Halla Church, Gotland

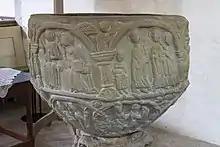
The baptismal font by Hegvald

The oldest part of Halla Church is the Romanesque nave, dating from circa 1200. The tower is slightly later, while the disproportionately large choir is from the middle of the 14th century, in Gothic style and replacing an older on the same spot. Scholars have concluded that there were plans to replace the whole church with a Gothic edifice, but the builders probably ran out of funds after constructing the choir.